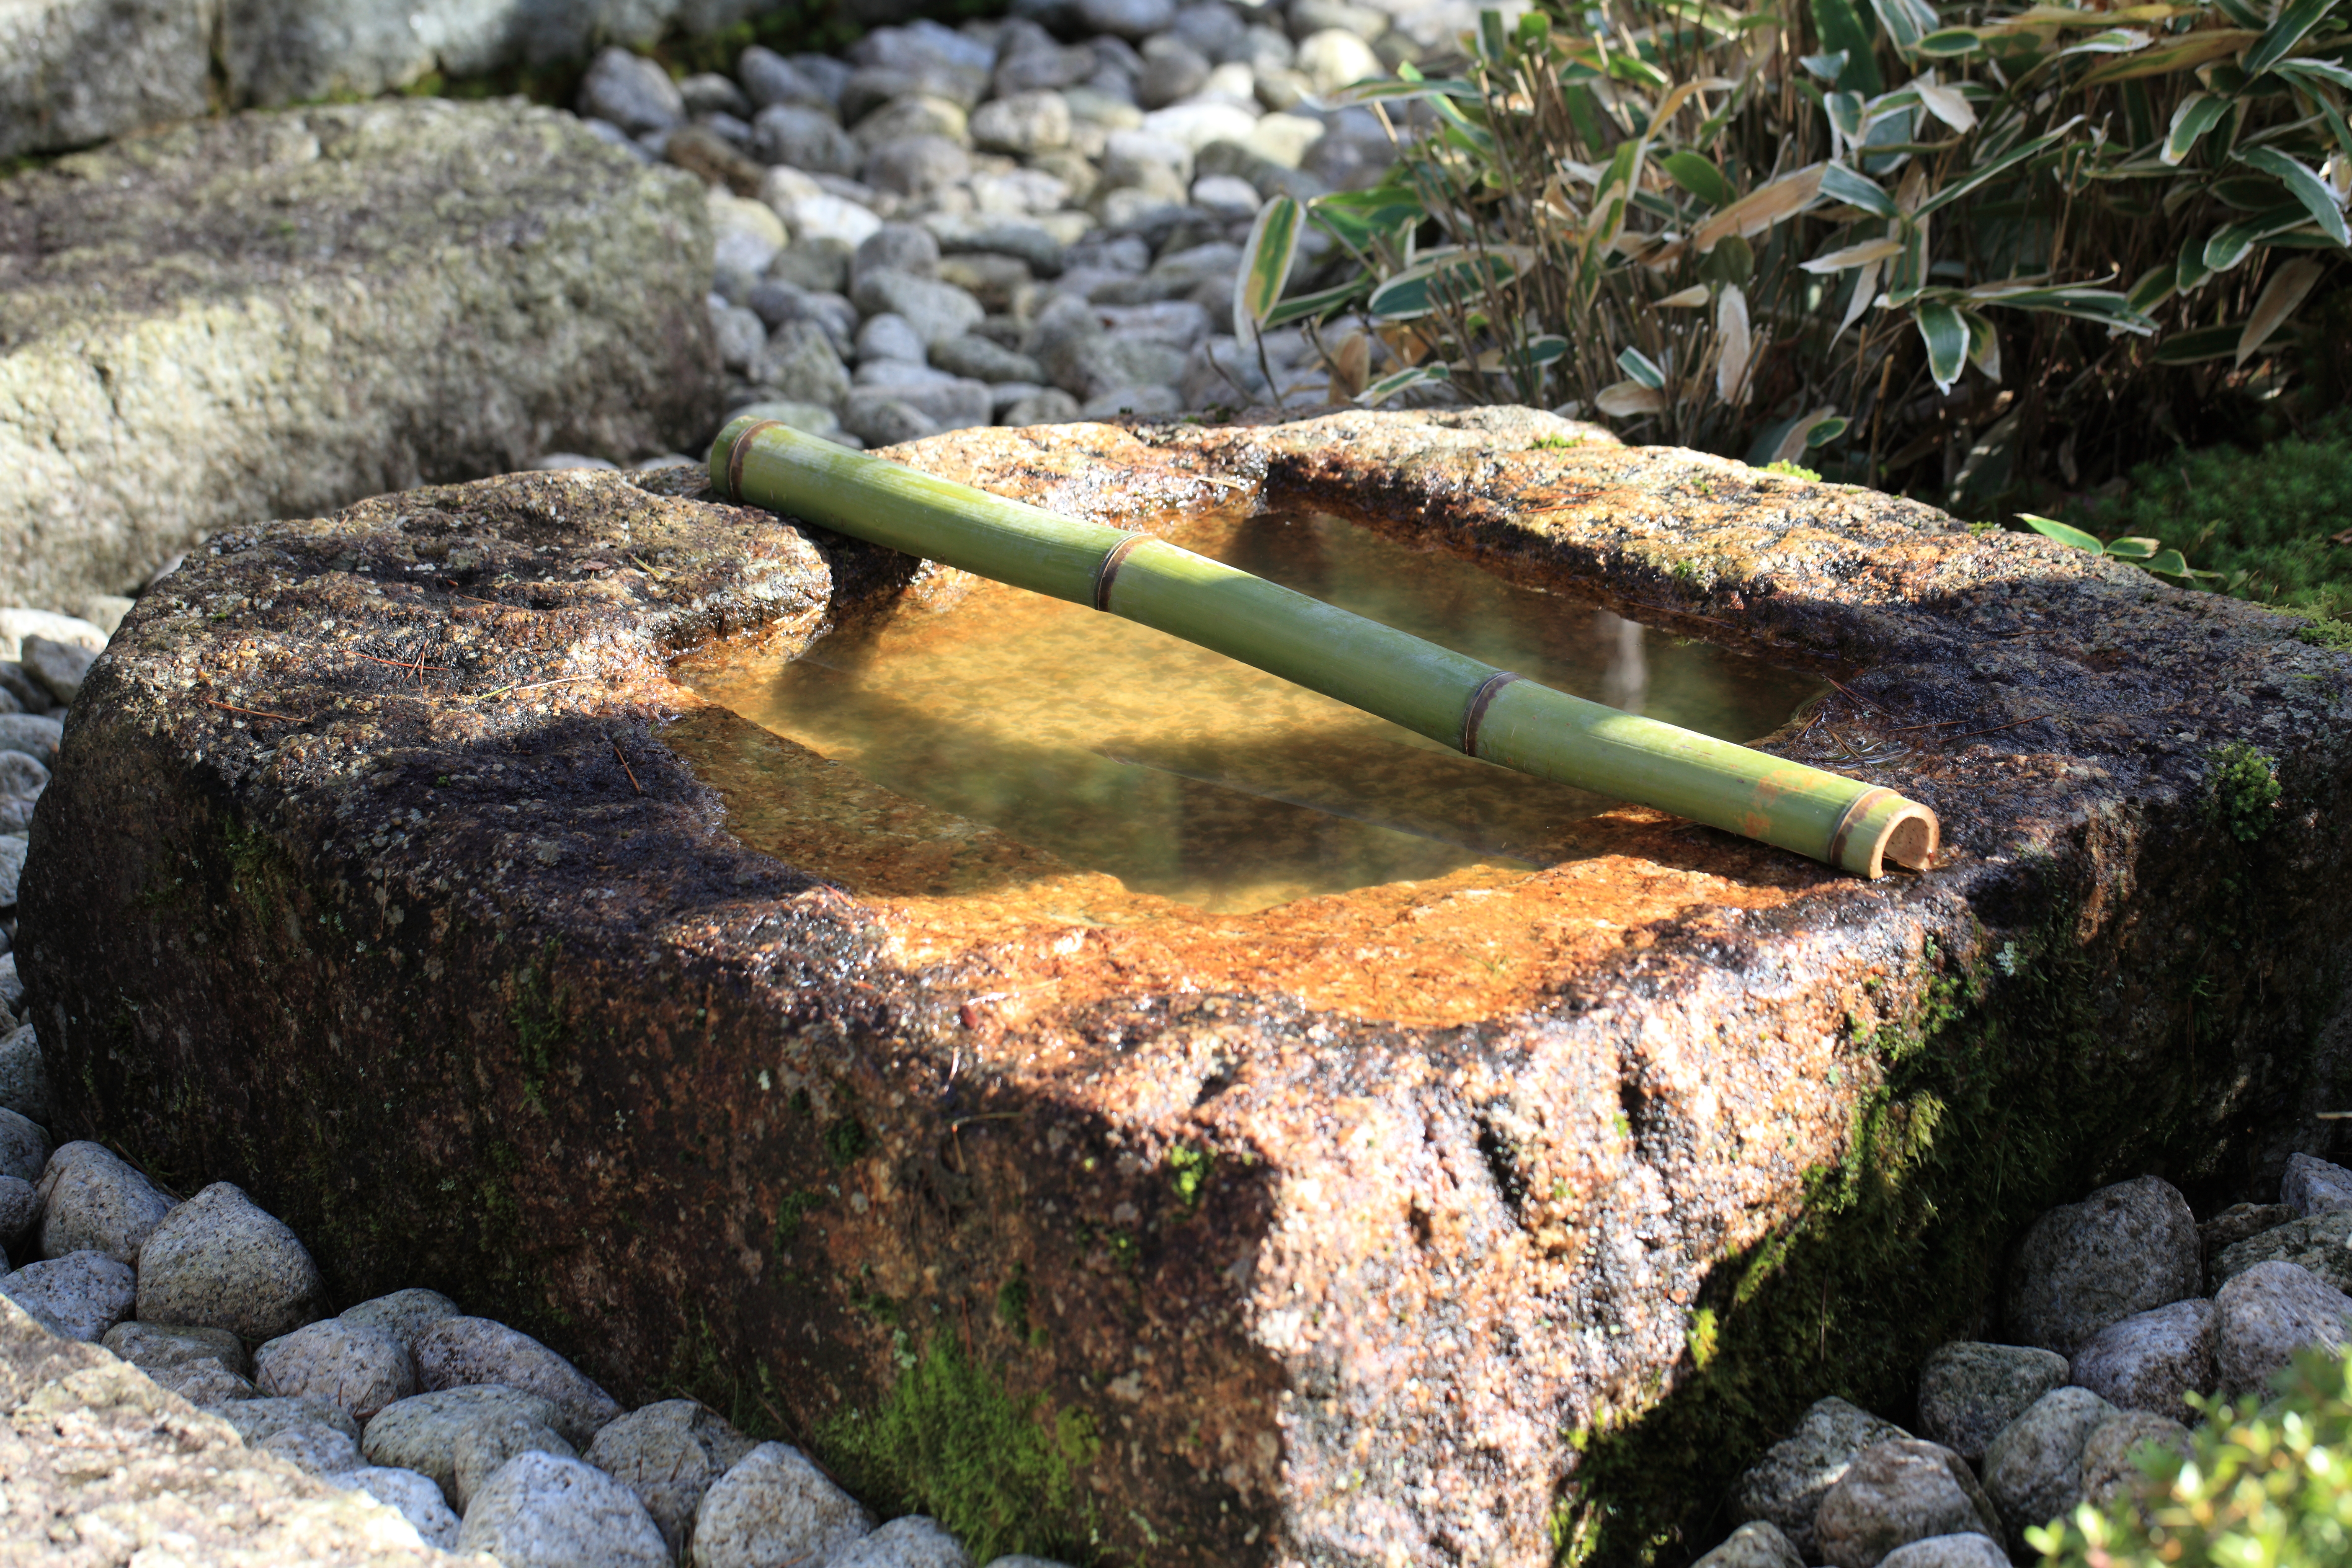
rock, lawn, trunk, pond, high, soil, stone wall, garden, japanese, shrine, tochigi, 5d, style, hires, markii, hi, res, resolution, kanuma, furuminejinja, kohohen